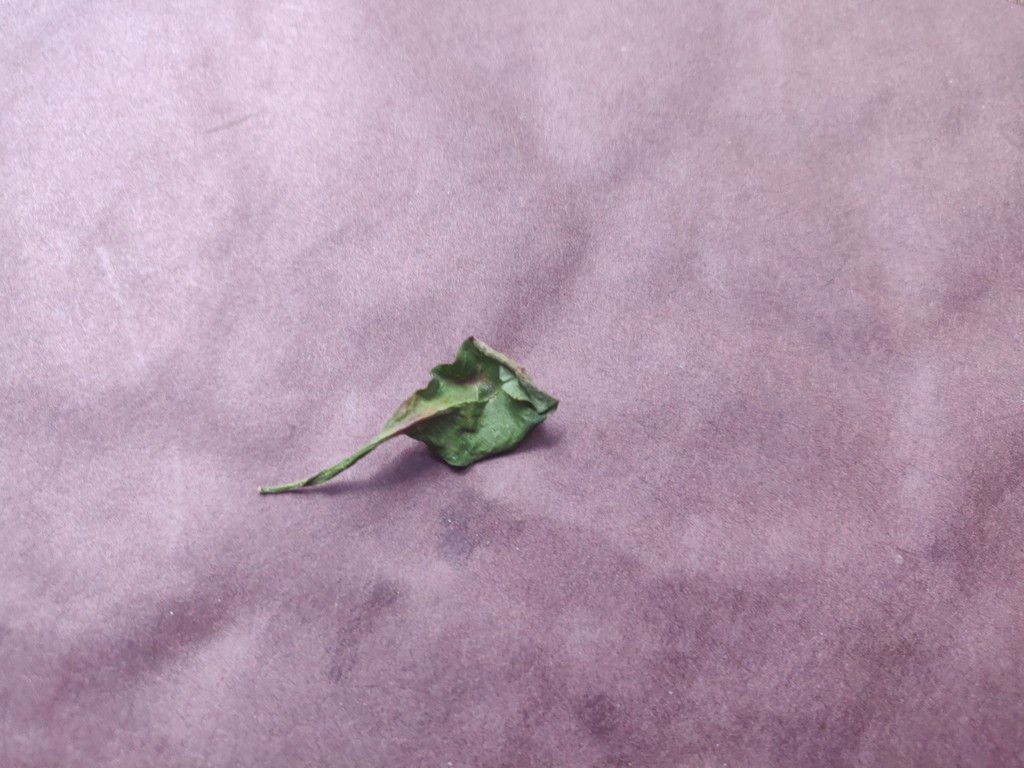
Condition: Dried
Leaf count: single
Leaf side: unknown